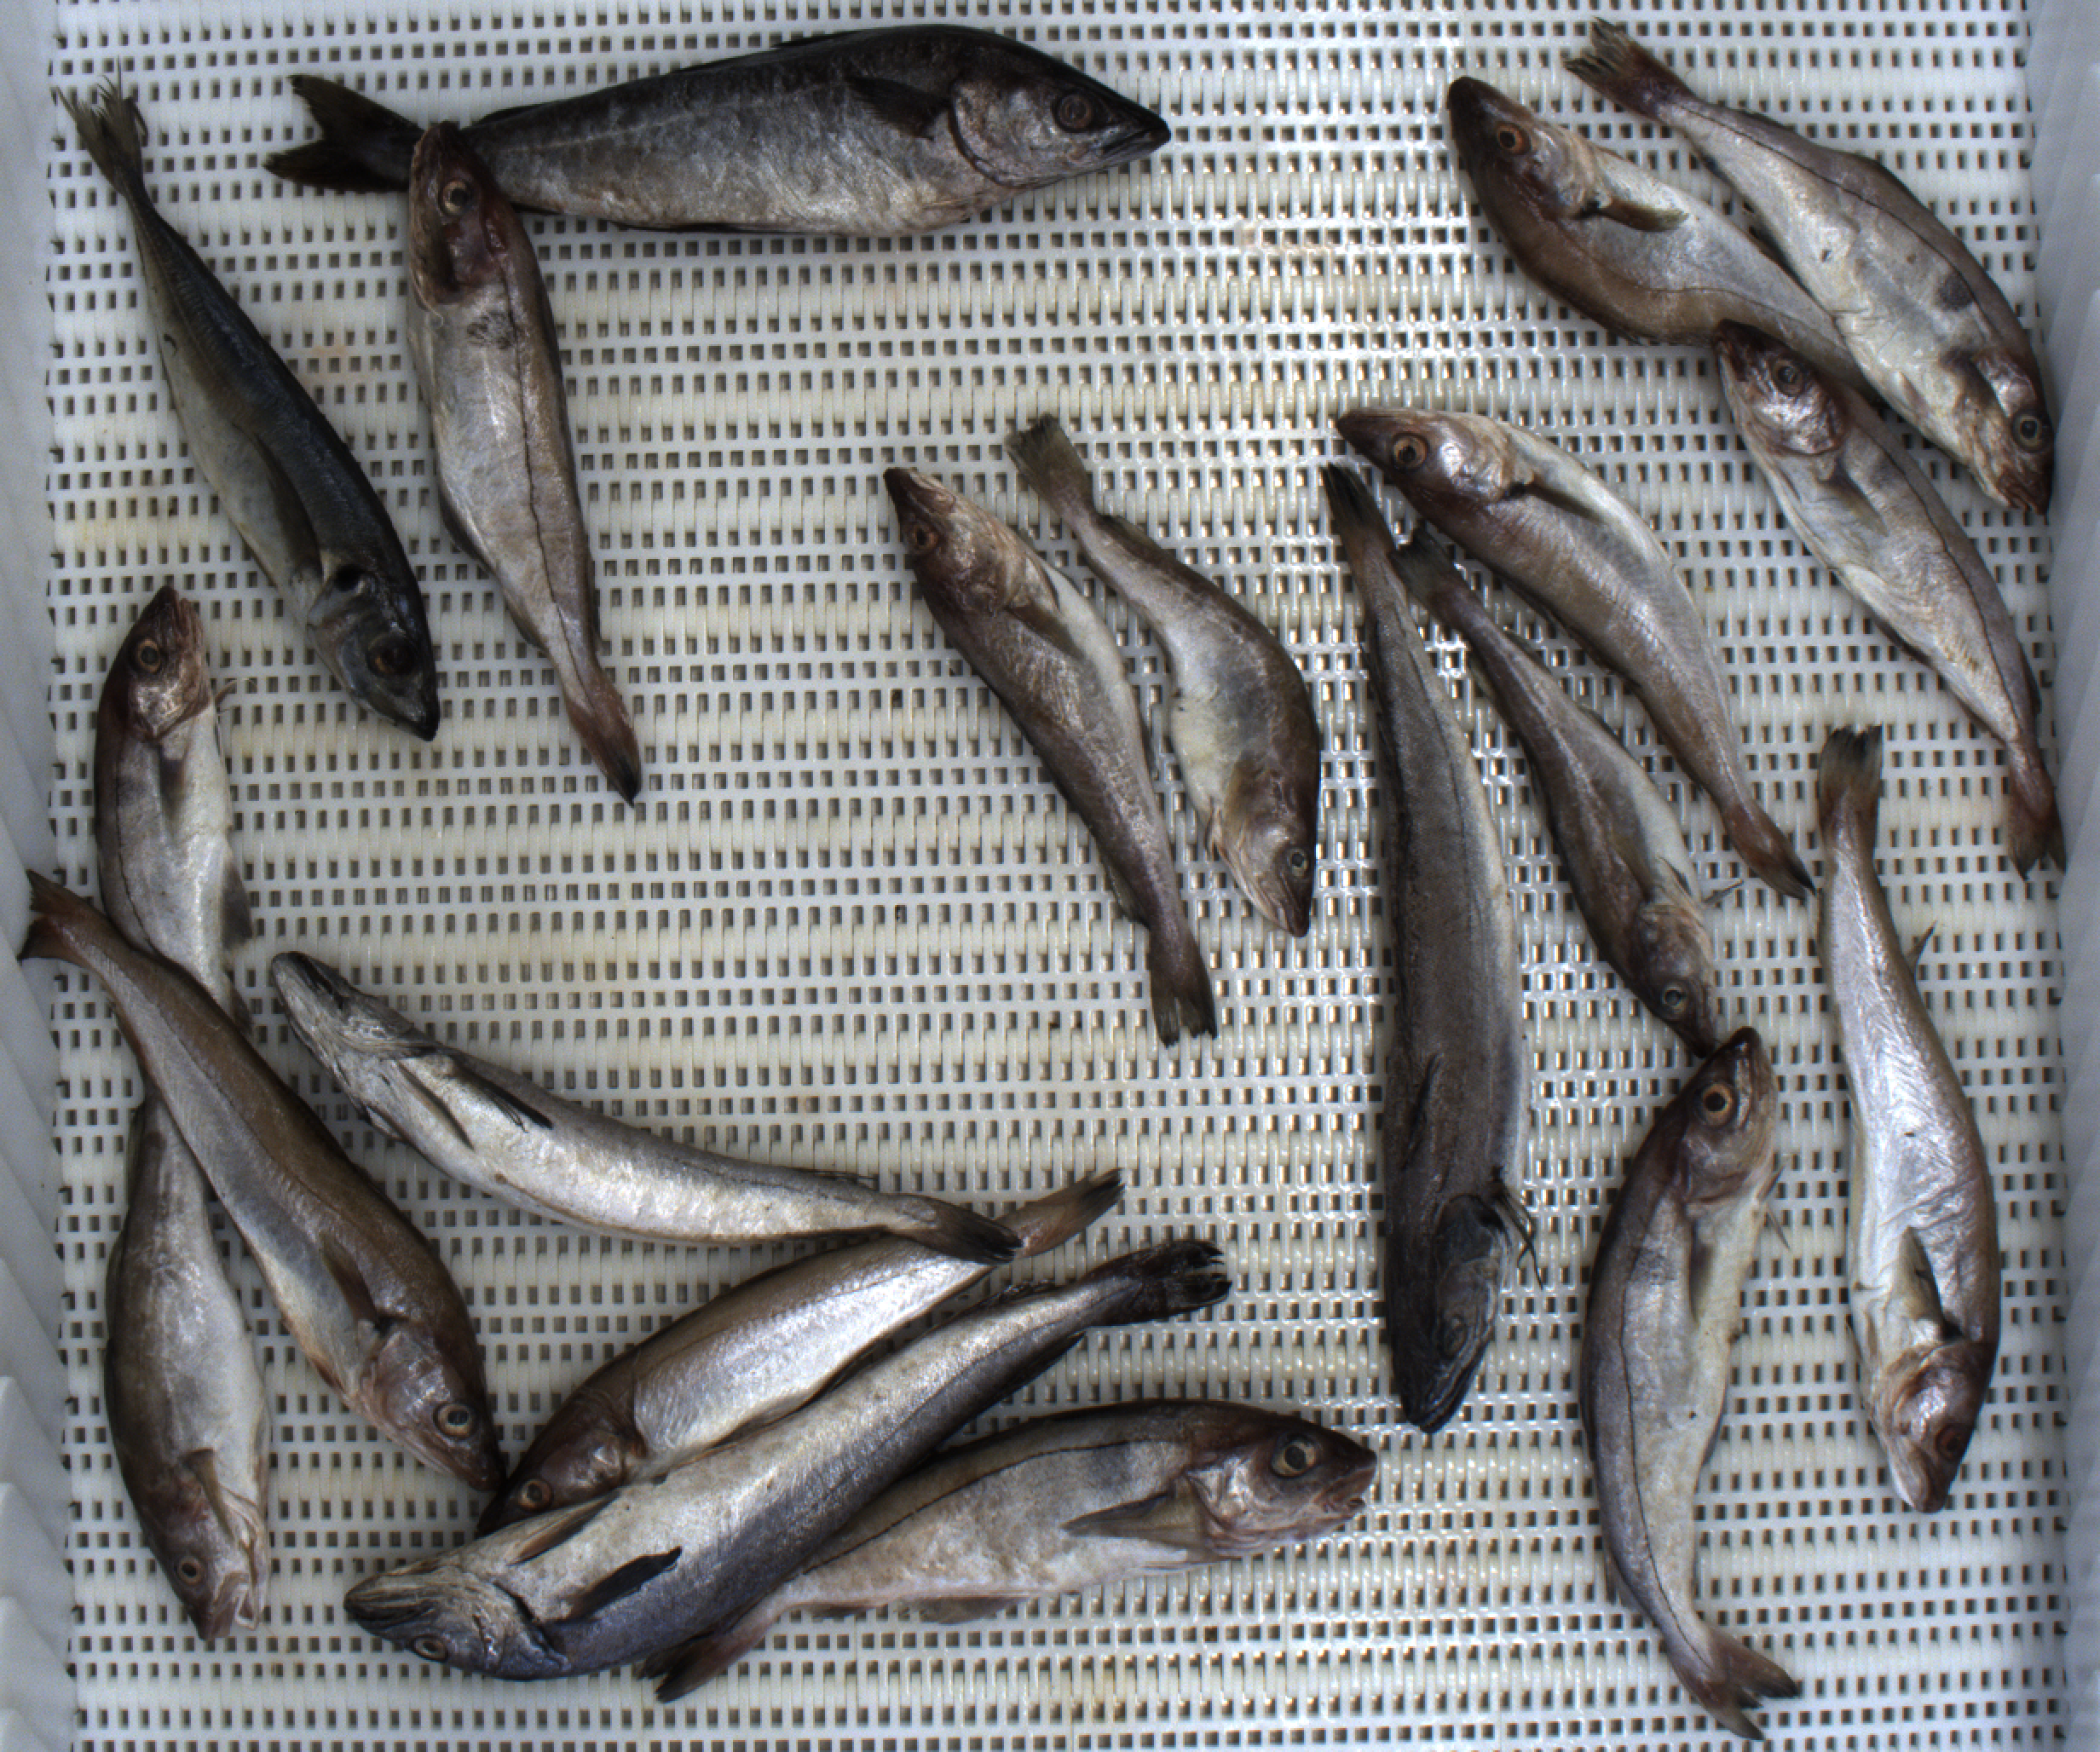
Total fish: 20
Cod: 4
Haddock: 6
Whiting: 5
Hake: 3
Horse mackerel: 1
Saithe: 1
Other: 0